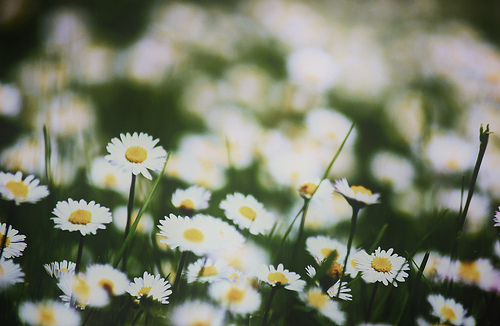
Flower: daisy